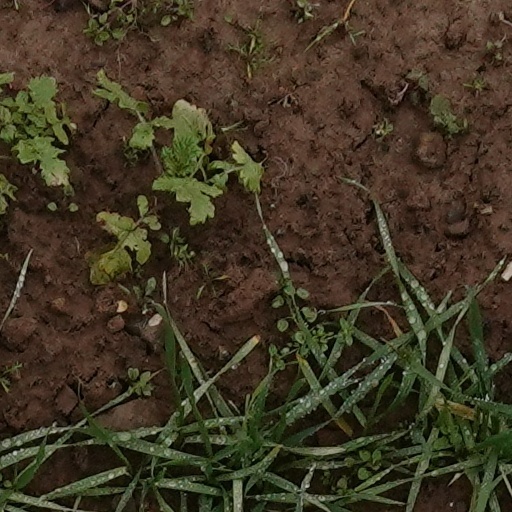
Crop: wheat